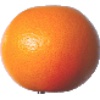
Label: Grapefruit Pink 1